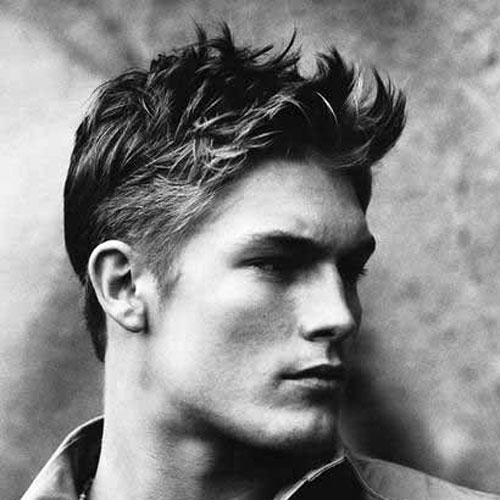
Label: Colored